Tropical Storm Carlotta (2018)

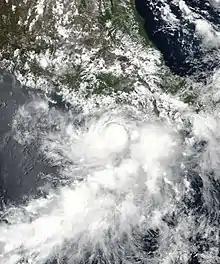
Tropical Storm Carlotta strengthening off the southwestern coast of Mexico on June 16

Tropical Storm Carlotta was a moderately strong tropical cyclone that caused flooding in several states in southwestern and central Mexico. Carlotta, the third named storm of the 2018 Pacific hurricane season, formed as the result of a breakdown in the Intertropical Convergence Zone. On June 12, a broad area of low pressure developed several hundred miles south of Mexico and strengthened into a tropical storm by June 15. The next day, the system stalled unexpectedly within a favorable environment, which led to more intensification than originally anticipated. Early on June 17, Carlotta reached peak intensity with maximum sustained winds of 65 mph (100 km/h) and a minimum central pressure of 997 mbar (29.44 inHg) while located only 30 mi (50 km) south-southeast of Acapulco. The system then began to interact with land and experience wind shear, which resulted in the storm weakening to tropical depression status later in the day. The system weakened to a remnant low early on June 19 and dissipated several hours later.